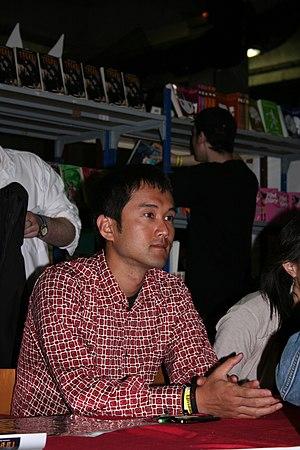
Séance de dédicaces avec Yoshinori Natsume lors de l'Epitanime 2006 (Paris, France).
Yoshinori Natsume est un mangaka japonais né le 23 août 1975 dans la préfecture de Hiroshima.